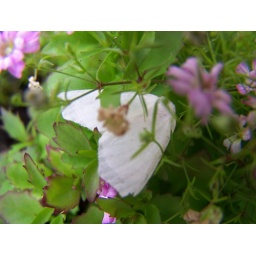
this is a white moth in my window box